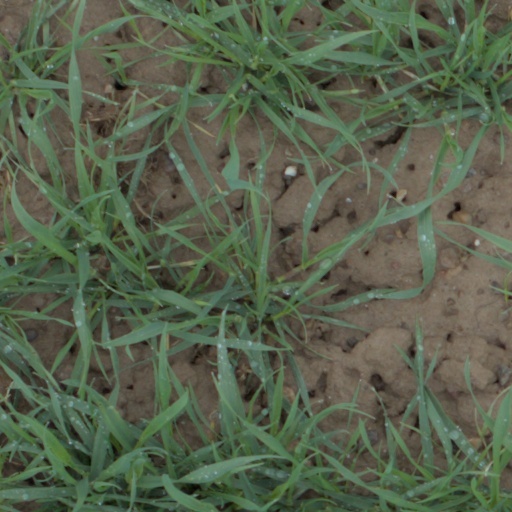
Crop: wheat